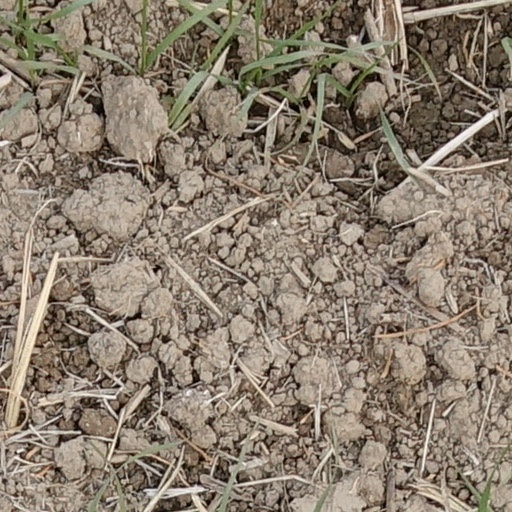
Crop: wheat